John Speed (Kentucky)

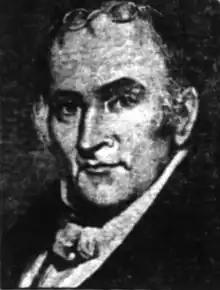
Speed in 1900 newspaper

John Speed (May 17, 1772 – March 30, 1840) was an American judge and farmer in Louisville, Kentucky. He built the Farmington estate and served briefly in the American Indian Wars.